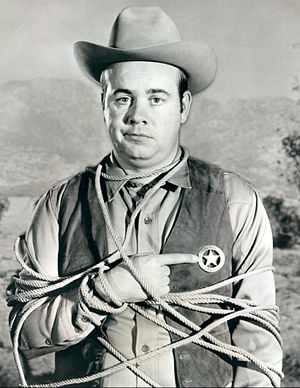
Døde i 2019 / Maj
Døde i 2019 er en liste over notable personer, der er afgået ved døden i 2019.